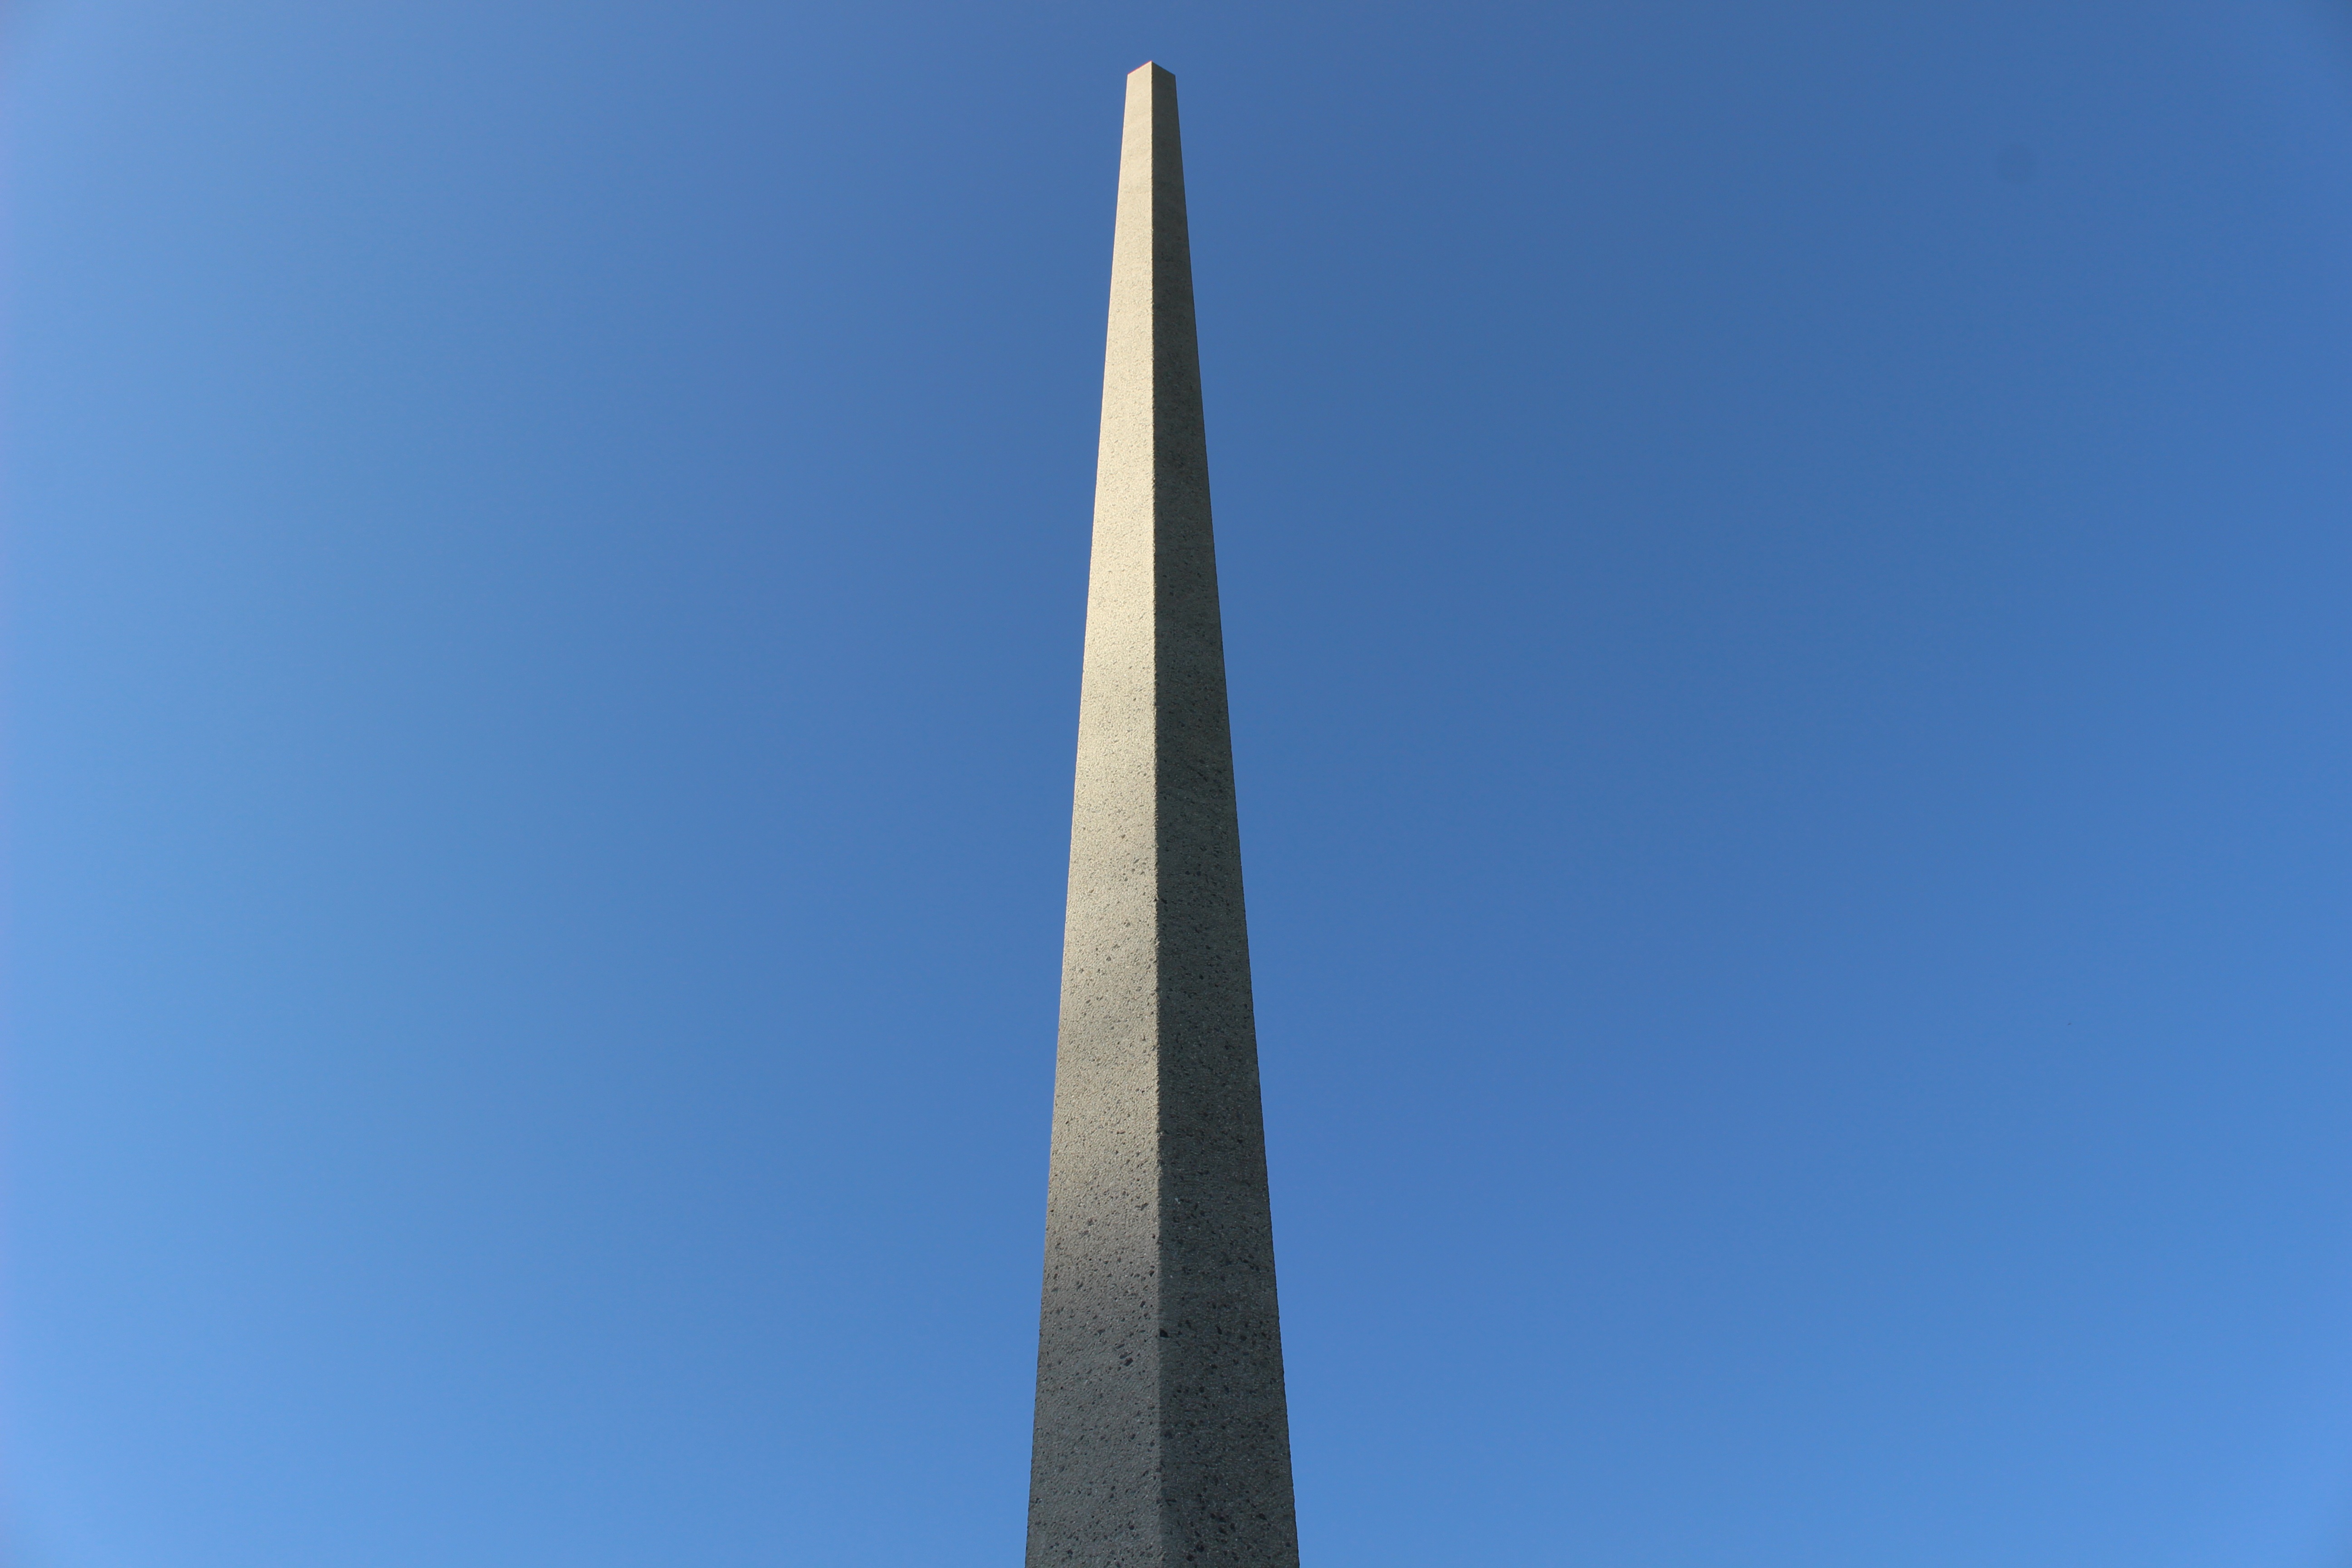
sky, building, skyscraper, monument, pillar, mast, concrete, climb, straight, art, spire, steeple, obelisk, penetrate